B Battery Royal Horse Artillery

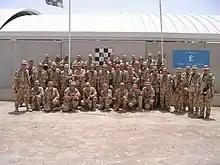
Majority of B Battery RHA Operation TELIC 10, 2007

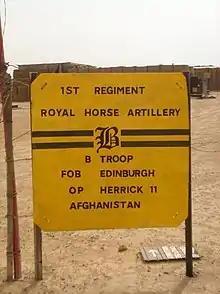
B Battery RHA FOB EDINBURGH Operation HERRICK 11, Afghanistan 2010

In 2007, the Battery moved into the Op TELIC 10 ORBAT and began the necessary training ready for operations in Iraq. The Battery deployed in May 2007 and was based at the Basra Air Station also known as the Contingency Operations Base (COB). Its task was to operate as an infantry company with responsibility for the Town of Az Zubayr. The Battery returned in late November after a highly successful tour. In 2008, B Battery converted to light gun and conducted numerous exercises gearing up for Op HERRICK 11 and successfully deployed to Afghanistan in October 2009. Whilst on the operation, the gun troops were separated with three guns based in FOB (Forward Operating Base) EDINBURGH and the other three were under the command of a Royal Australian Artillery troop (Brumby troop).